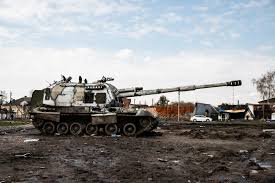
Label: 2S19_MSTA